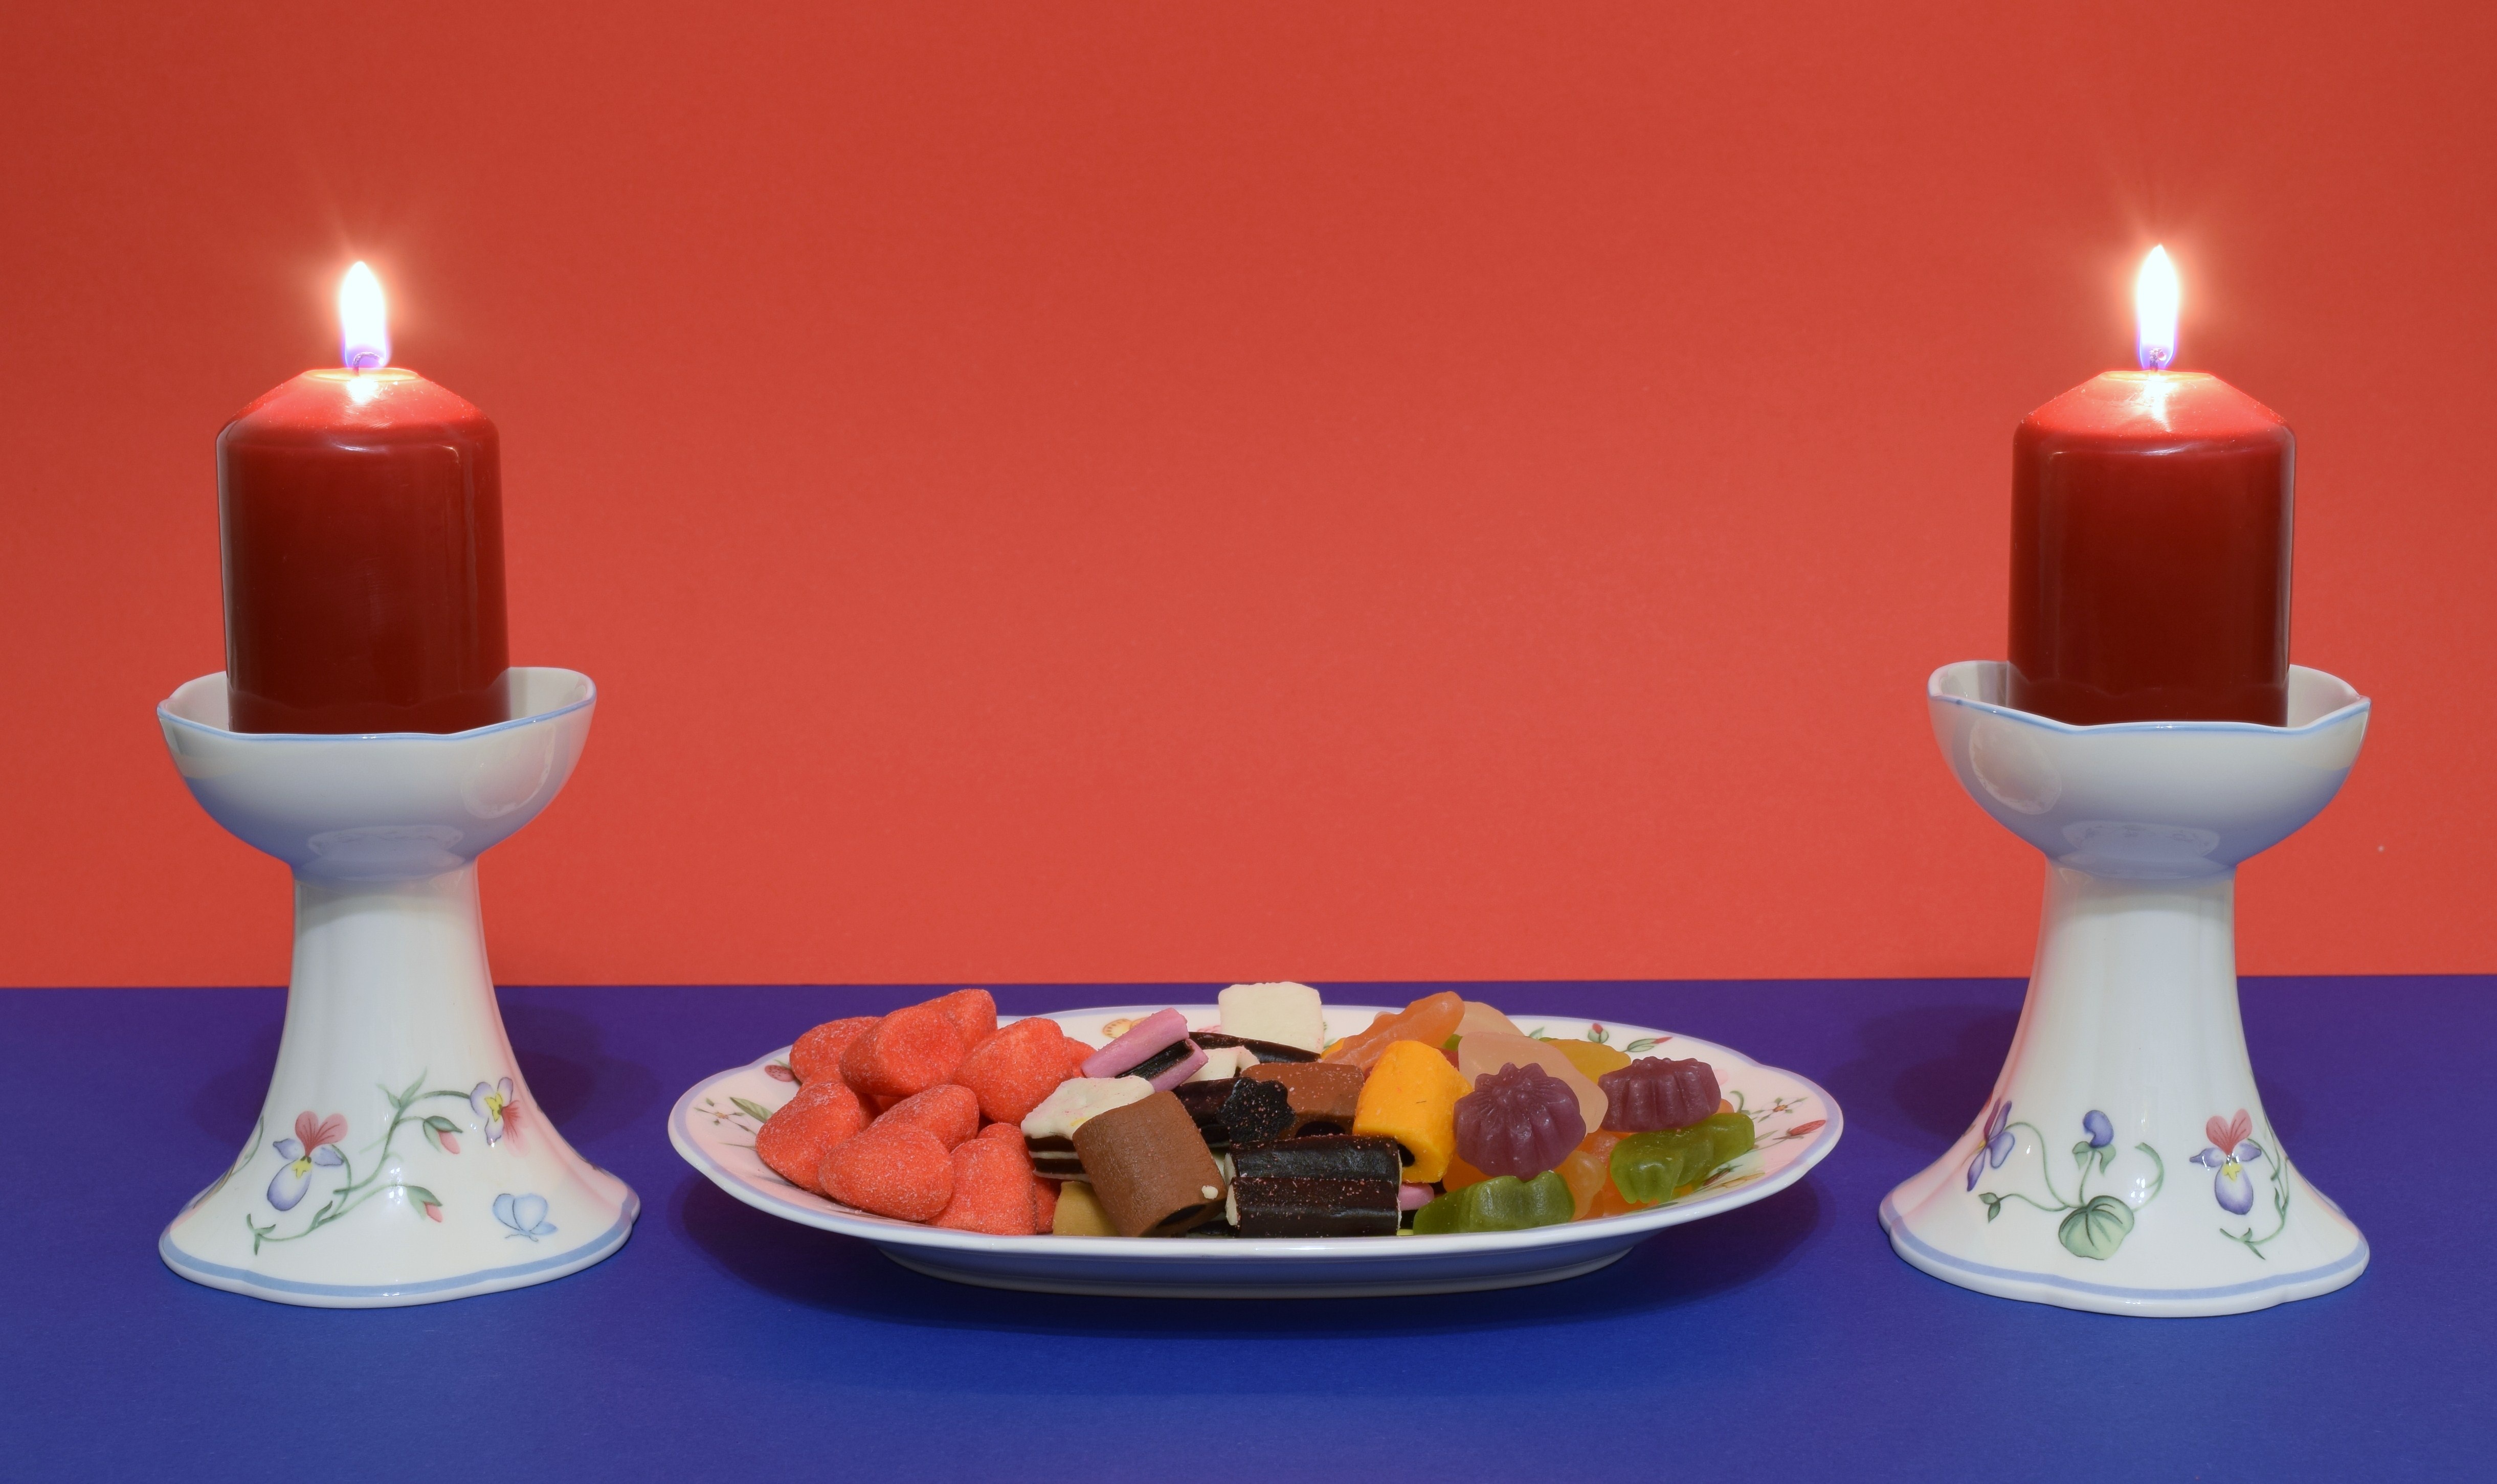
light, atmosphere, decoration, red, ceramic, flame, romance, romantic, candle, lighting, still life, burn, candy, candlelight, wax, candle holders, dental caries, toothache